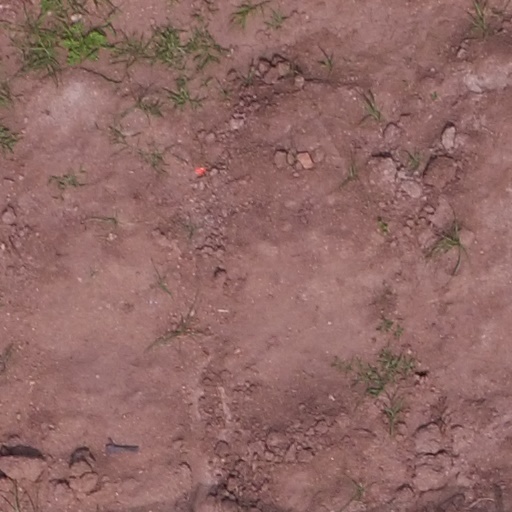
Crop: maize; corn